Kaupanger Stave Church

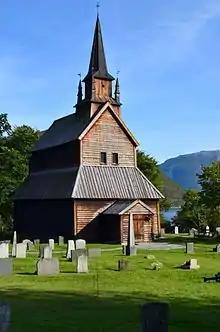
View of the church

Kaupanger Stave Church is the largest stave church in Vestland county, Norway. It is a parish church of the Church of Norway in Sogndal Municipality and it is located in the village of Kaupanger, on the northern shore of the Sognefjorden. It is the church for the Kaupanger parish which is part of the Sogn prosti (deanery) in the Diocese of Bjørgvin. The brown, wooden church was built in the mid-12th century (around 1140) and it has been in use ever since that time. The church seats about 125 people.